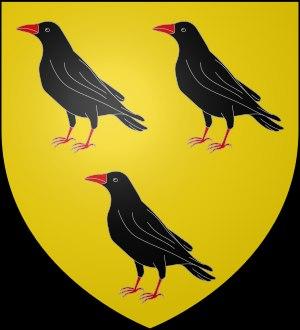
Liste des seigneurs de Miremont.